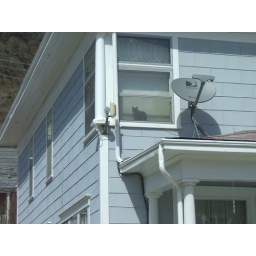
this cat always came to the window in Idaho Springs, Colorado